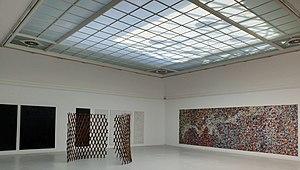
Otgonbayar Ershuu né en 1981 à Oulan-Bator en Mongolie, est un artiste peintre mongol qui a étudié et travaille en Allemagne. Son nom d'artiste est OTGO.